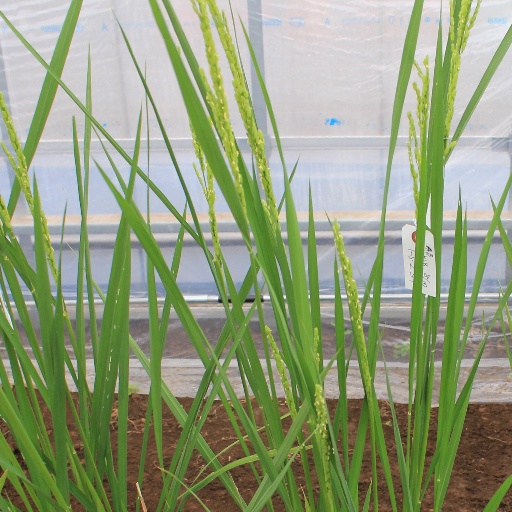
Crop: rice